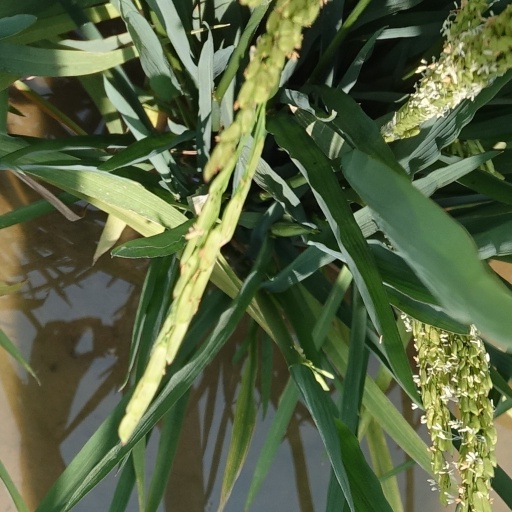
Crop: rice